Pantitlán metro station

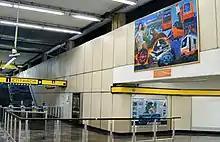
"Alegoría a la Ciudad de México y el Sistema de Transporte Colectivo" at Line 5's lobby

Inside the station, there is a cultural display, an Internet café, a women's defense module, and a health module. Outside the station, a public ministry office was established in 2002 to reduce criminal offenses within the station. On 1 May 2007, the system unveiled the mural "Alegoría a la Ciudad de México y el Sistema de Transporte Colectivo", painted by José Luis Elías Jáuregui. According to him, he was inspired by the country's history, painting various elements that symbolize it, such as the Popocatépetl and Iztaccíhuatl volcanoes, an eagle devouring a snake (a reference to the national coat of arms), a pyramid, and a Mestiza holding a white dove. The acrylic-on-canvas artwork, which is wide, honors the metro workers by featuring four train models used by the system. In 2014, the Government of Mexico City built a bicycle parking station adjacent to the CETRAM.